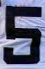
Number: 5